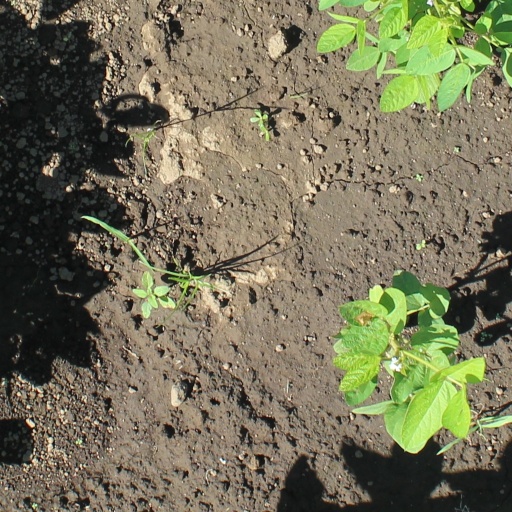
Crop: soybean